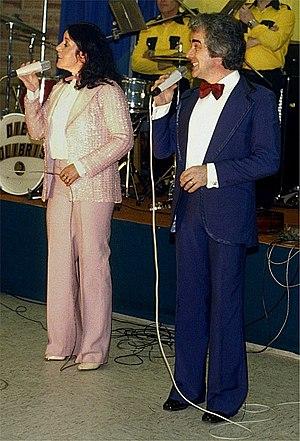
Renate et Werner Leismann sont un duo de chanteurs allemands.